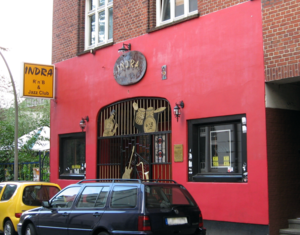
The Beatles [ðə ˈbiːtəlz] est un groupe de pop et de rock'n'roll, originaire de Liverpool, en Angleterre. Le noyau du groupe se forme avec les Quarrymen fondés par John Lennon en 1957, il adopte son nouveau nom en 1960 et, à partir de 1962, prend sa configuration définitive, composé de John Lennon, Paul McCartney, George Harrison et, le dernier à se joindre, Ringo Starr. Il est considéré comme le groupe le plus populaire et influent de l'histoire du rock. En dix ans d'existence et seulement sept ans d'enregistrement, les Beatles ont enregistré douze albums originaux et composé près de 200 chansons majoritairement écrites par le tandem Lennon/McCartney, dont le succès dans l'histoire de l'industrie discographique reste inégalé.